John La Gerche

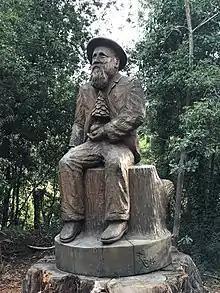
John la Gerche statue was carved in 2014.

John La Gerche died on 18 November 1914 and was buried in the Ballaarat old Cemetery with his wife Nora.